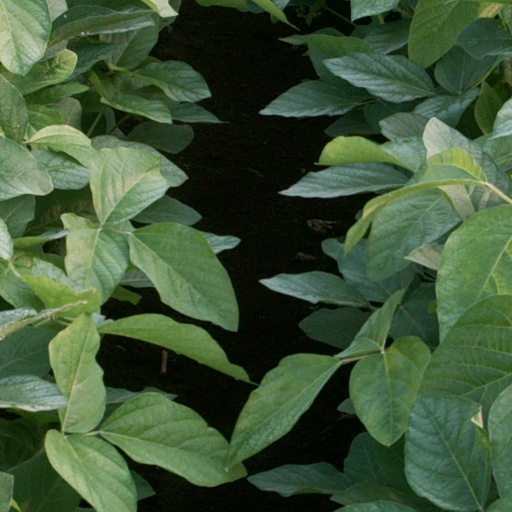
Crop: soybean